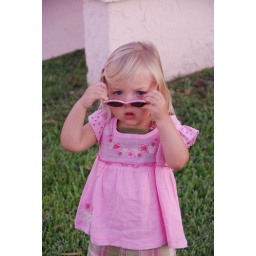
She just looks so cute in her pink clothes and sunglasses. Her cool dude glasses.